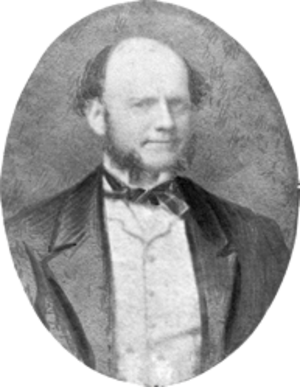
Robert Massie - membre du Conseil législatif du Queensland.